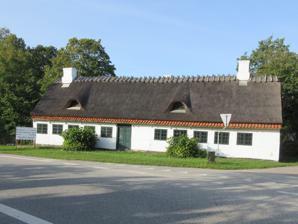
Building: Tuse Kro
Country: Denmark
Year built: 1754
Protected building in Denmark (e. 1754) Tuse Inn Tuse Kro General information Location Tuse Byvej 100, 4300 Holbæk Country Denmark Coordinates 55°42′56.38″N 11°37′0.3″E / 55.7156611°N 11.616750°E / 55.7156611; 11.616750 Completed 1754 Tuse Inn ( Danish : Tuse Kro) is a former coaching inn situated opposite Tuse Church in the village of Tuse , Holbæk Municipality , Denmark. The building was listed in the Danish registry of protected buildings and places in 1950. History Tuse Inn was built in 1754 and provided a resting point for travellers  between Roskilde and Kalundborg . The distance to Kalundborg was a " day's journey " (7 hours in the winter time). It was both used by private travellers in their coaches, the public riding stagecoaches and the mail coach. The inn lost its role as an essential resting point between Roskilde and Kalundborg when the North-West Railway was inaugurated in 1874 and it closed in 1906. It has since then been used as a private residence. The stables and other surrounding buildings have been demolished. The surviving building was listed in the Danish registry of protected buildings and places in 1950. At the turn of the century, the building had fallen into a state of neglect. In 2002, it was acquired by Tut Ejendomme with the intention of demolishing it and selling the land off in lots for single-family detached homes . These plans were stopped when the Danish Heritage Agency refused to delist the property. Comprehensive restoration work on the exterior of the building was completed in 2018. Architecture The building has a thatched roof and white-plastered walls with robust oak timber framing. It was originally parallel to the road but has since a regulation of the road in 1962 been placed at an angle and was in this connection also shortened by three bays. It is now 13 bays long and five bays wide. References